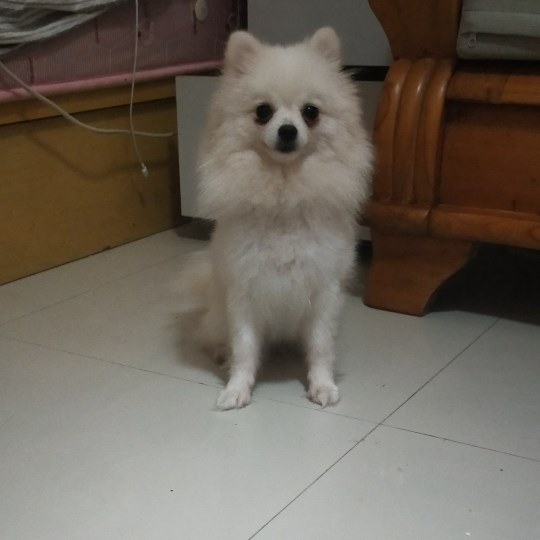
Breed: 1936-n000005-Pomeranian